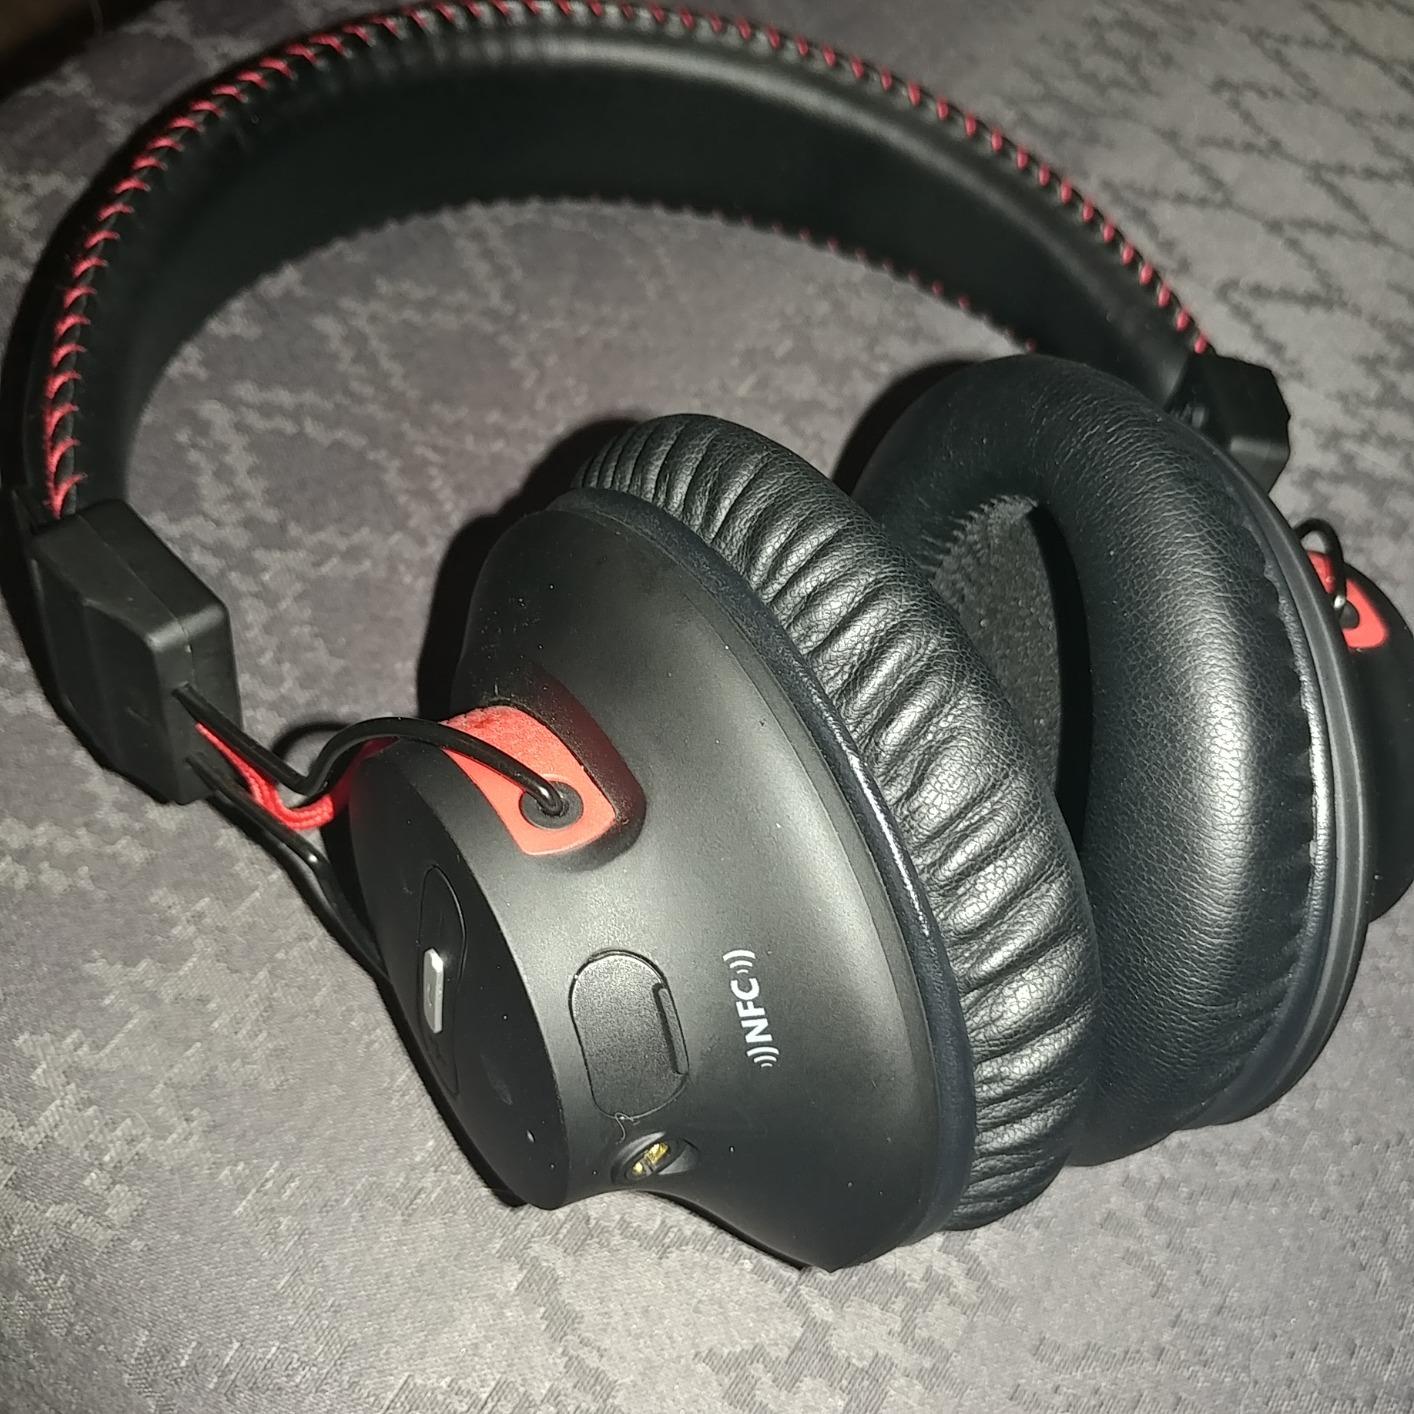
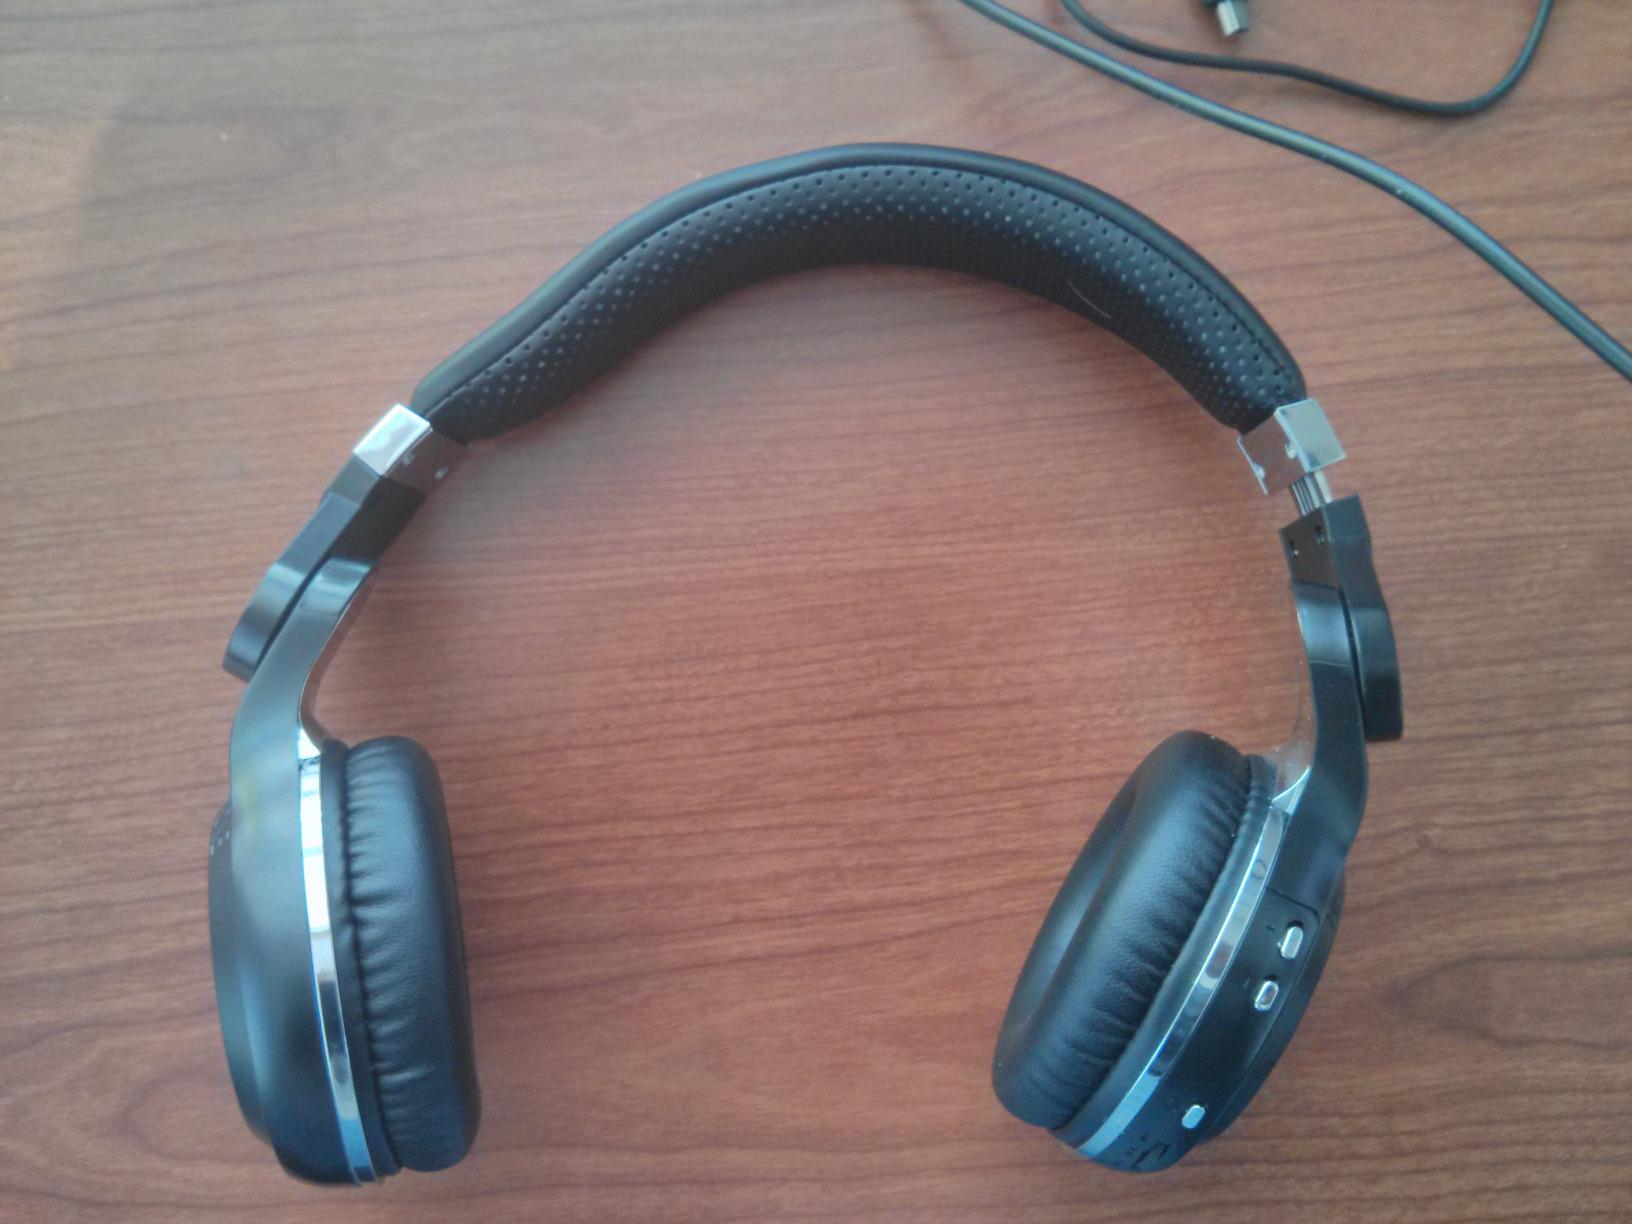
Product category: headphones
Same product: no